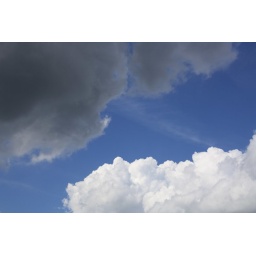
darkwhite in blue sky